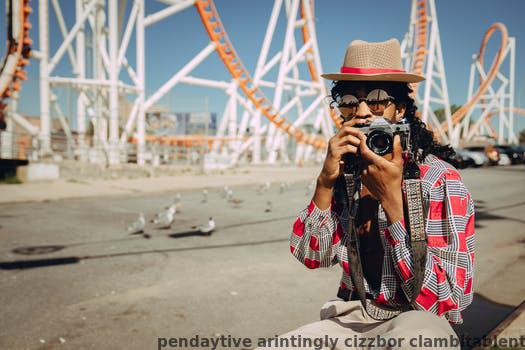
Label: Watermark